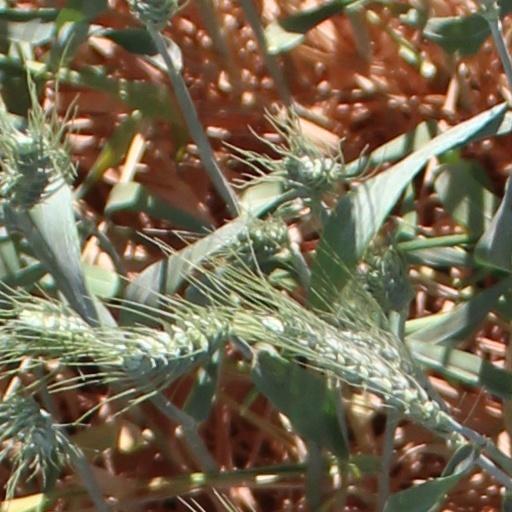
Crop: wheat